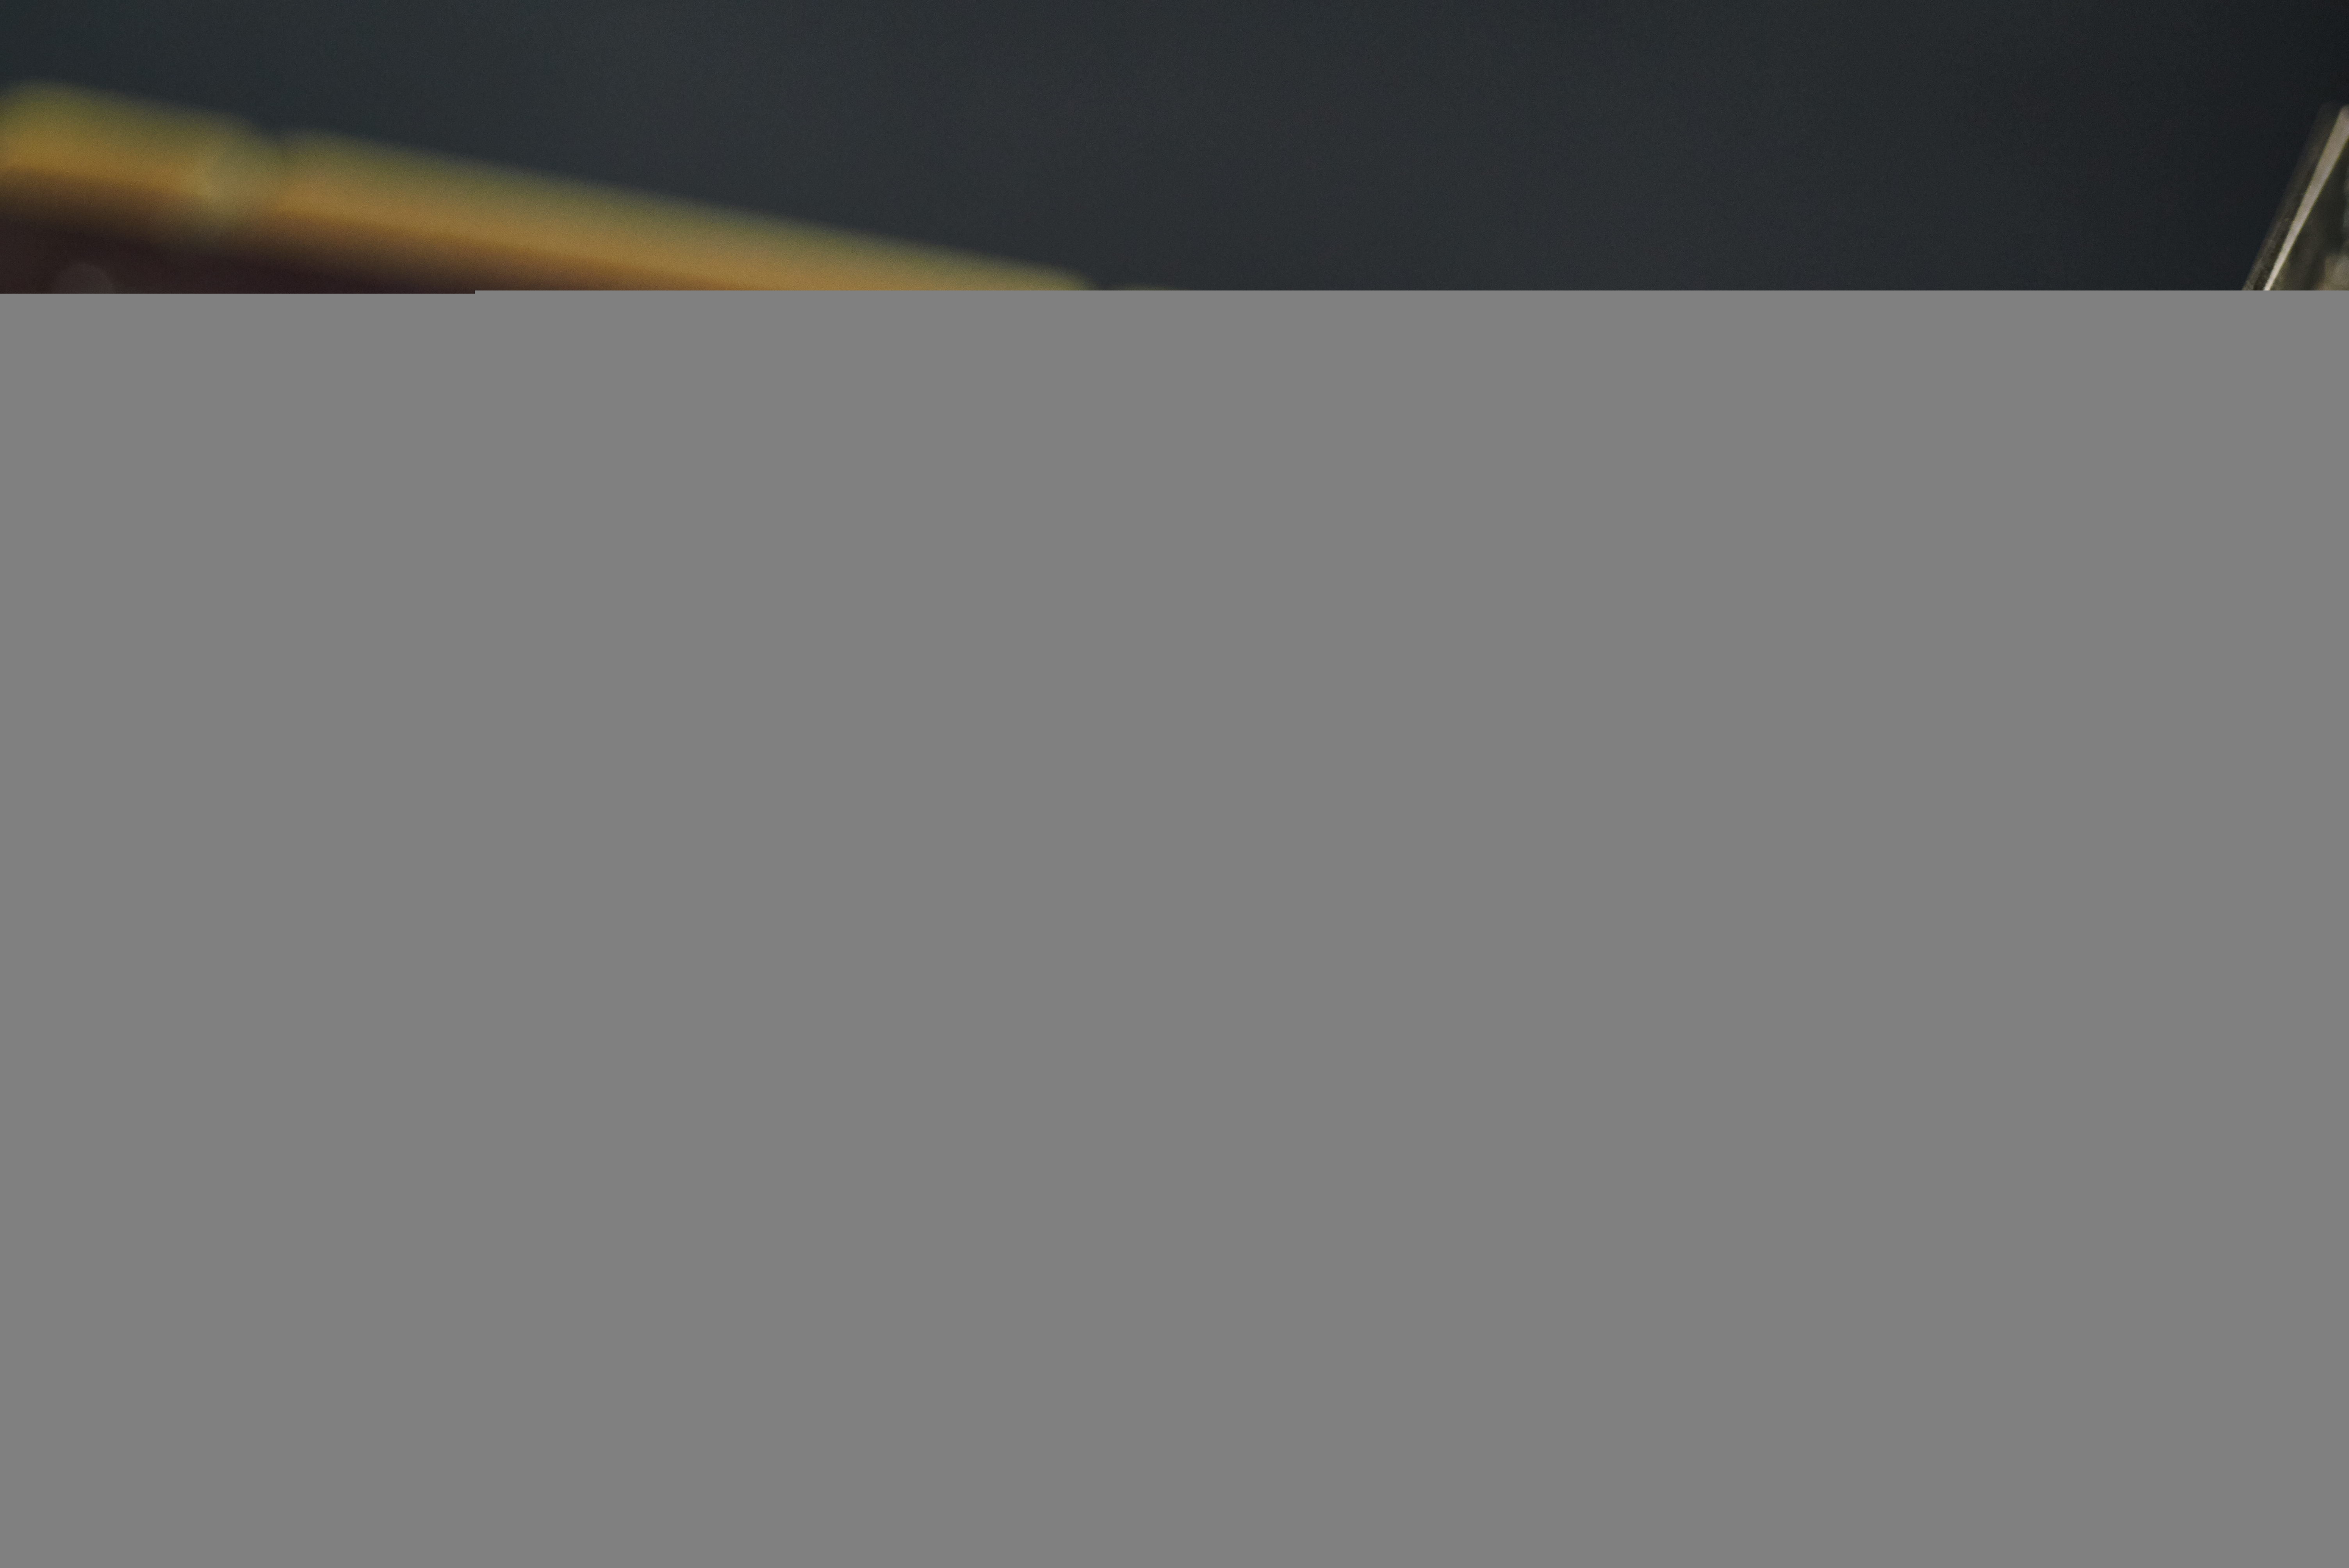
computer hardware, electronics, electronic engineering, electronic component, technology, computer component, I o card, circuit component, motherboard, electronic device, network interface controller, passive circuit component, sound card, electrical network, microcontroller, personal computer hardware, electronics accessory, tv tuner card, transistor, circuit prototyping, hardware programmer